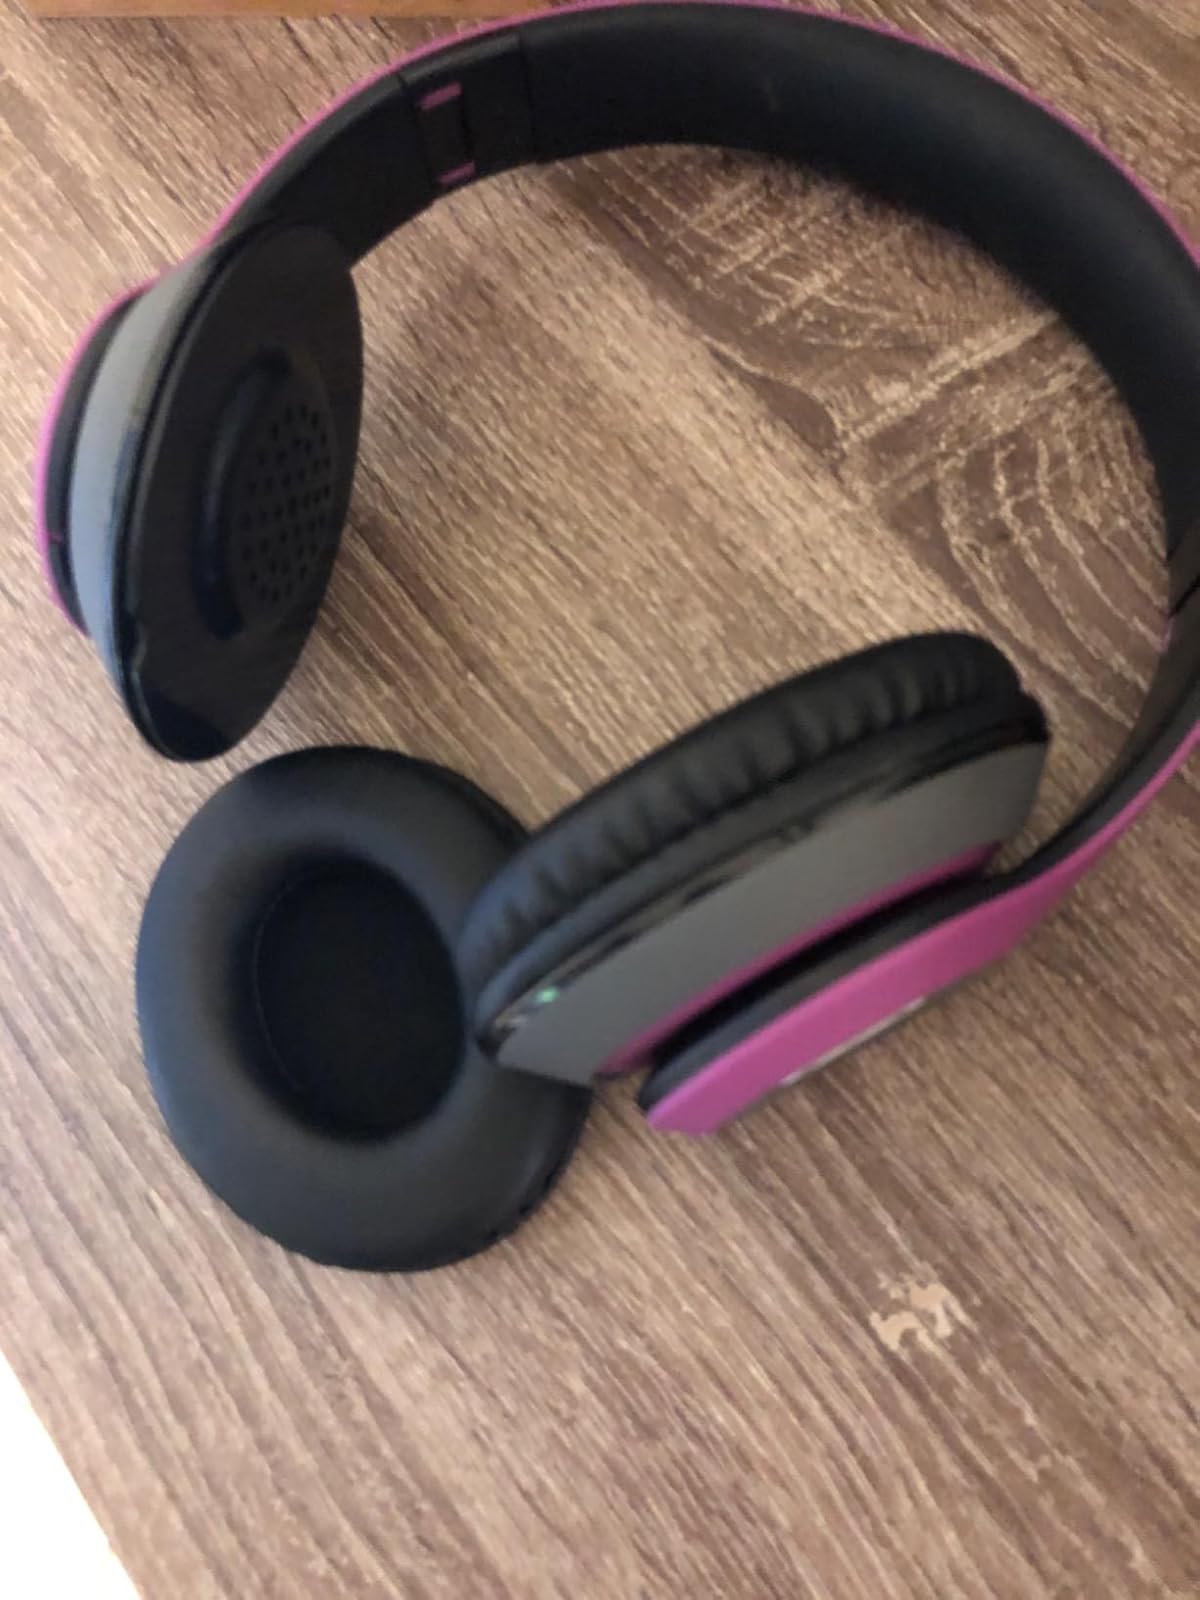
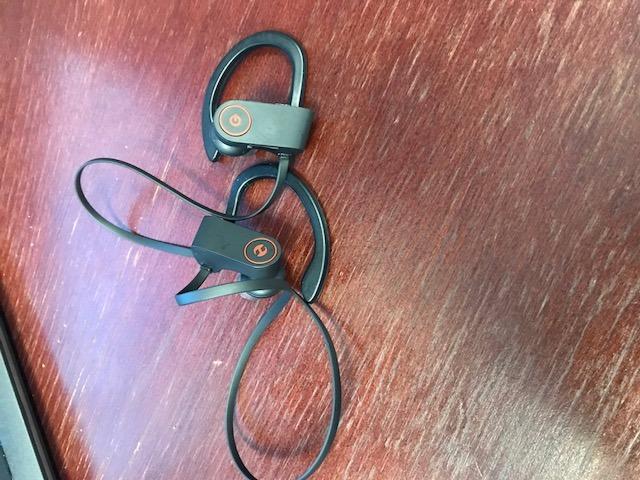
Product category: headphones
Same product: no